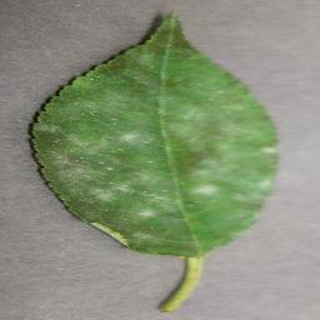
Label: cherry_powdery_mildew